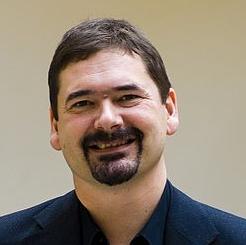
Age: 40